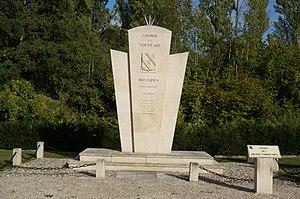
à Rosières-près-Troyes.
Rosières-près-Troyes est une commune française, située dans le département de l'Aube en région Grand Est.